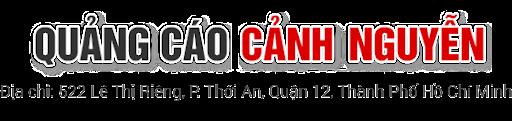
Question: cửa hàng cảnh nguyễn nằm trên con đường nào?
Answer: đường lê thị riêng